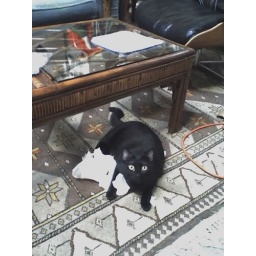
the paper towel destroyer has been caught in the act